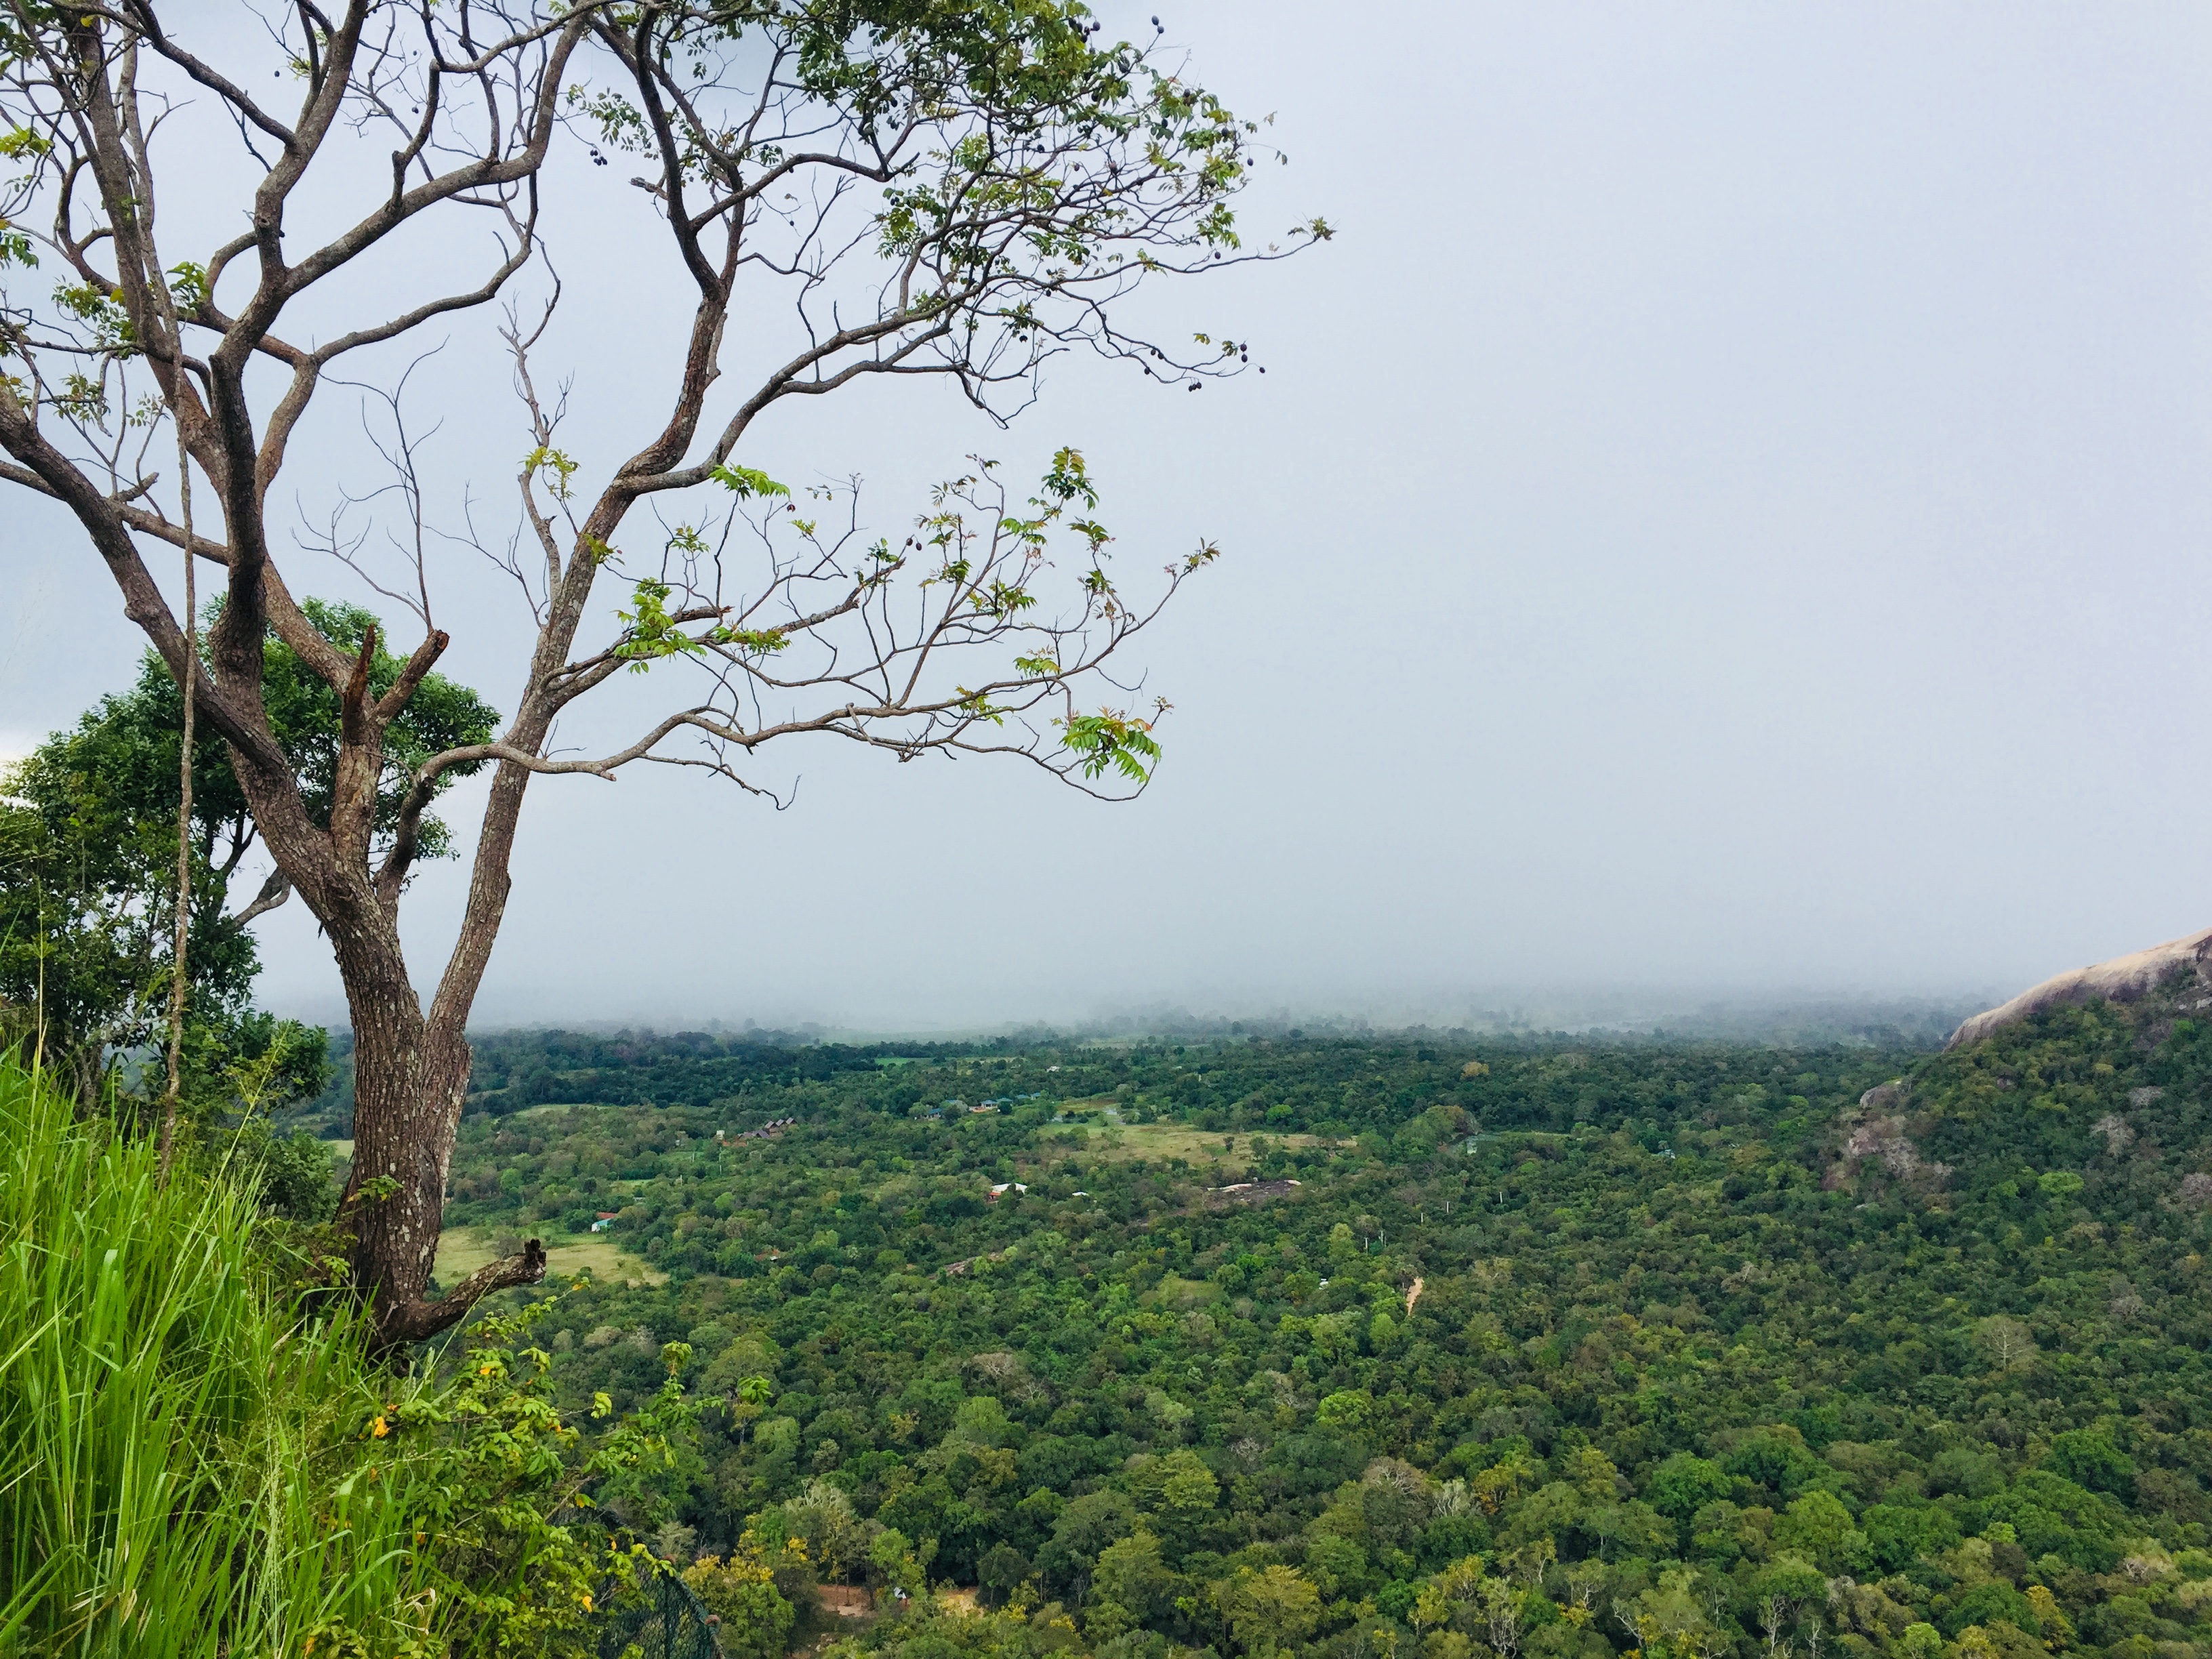
tree, vegetation, nature reserve, ecosystem, hill station, forest, sky, rainforest, mount scenery, leaf, hill, jungle, mountain, national park, biome, shrubland, grass, landscape, branch, escarpment, plant, plant community, tropical and subtropical coniferous forests, old growth forest